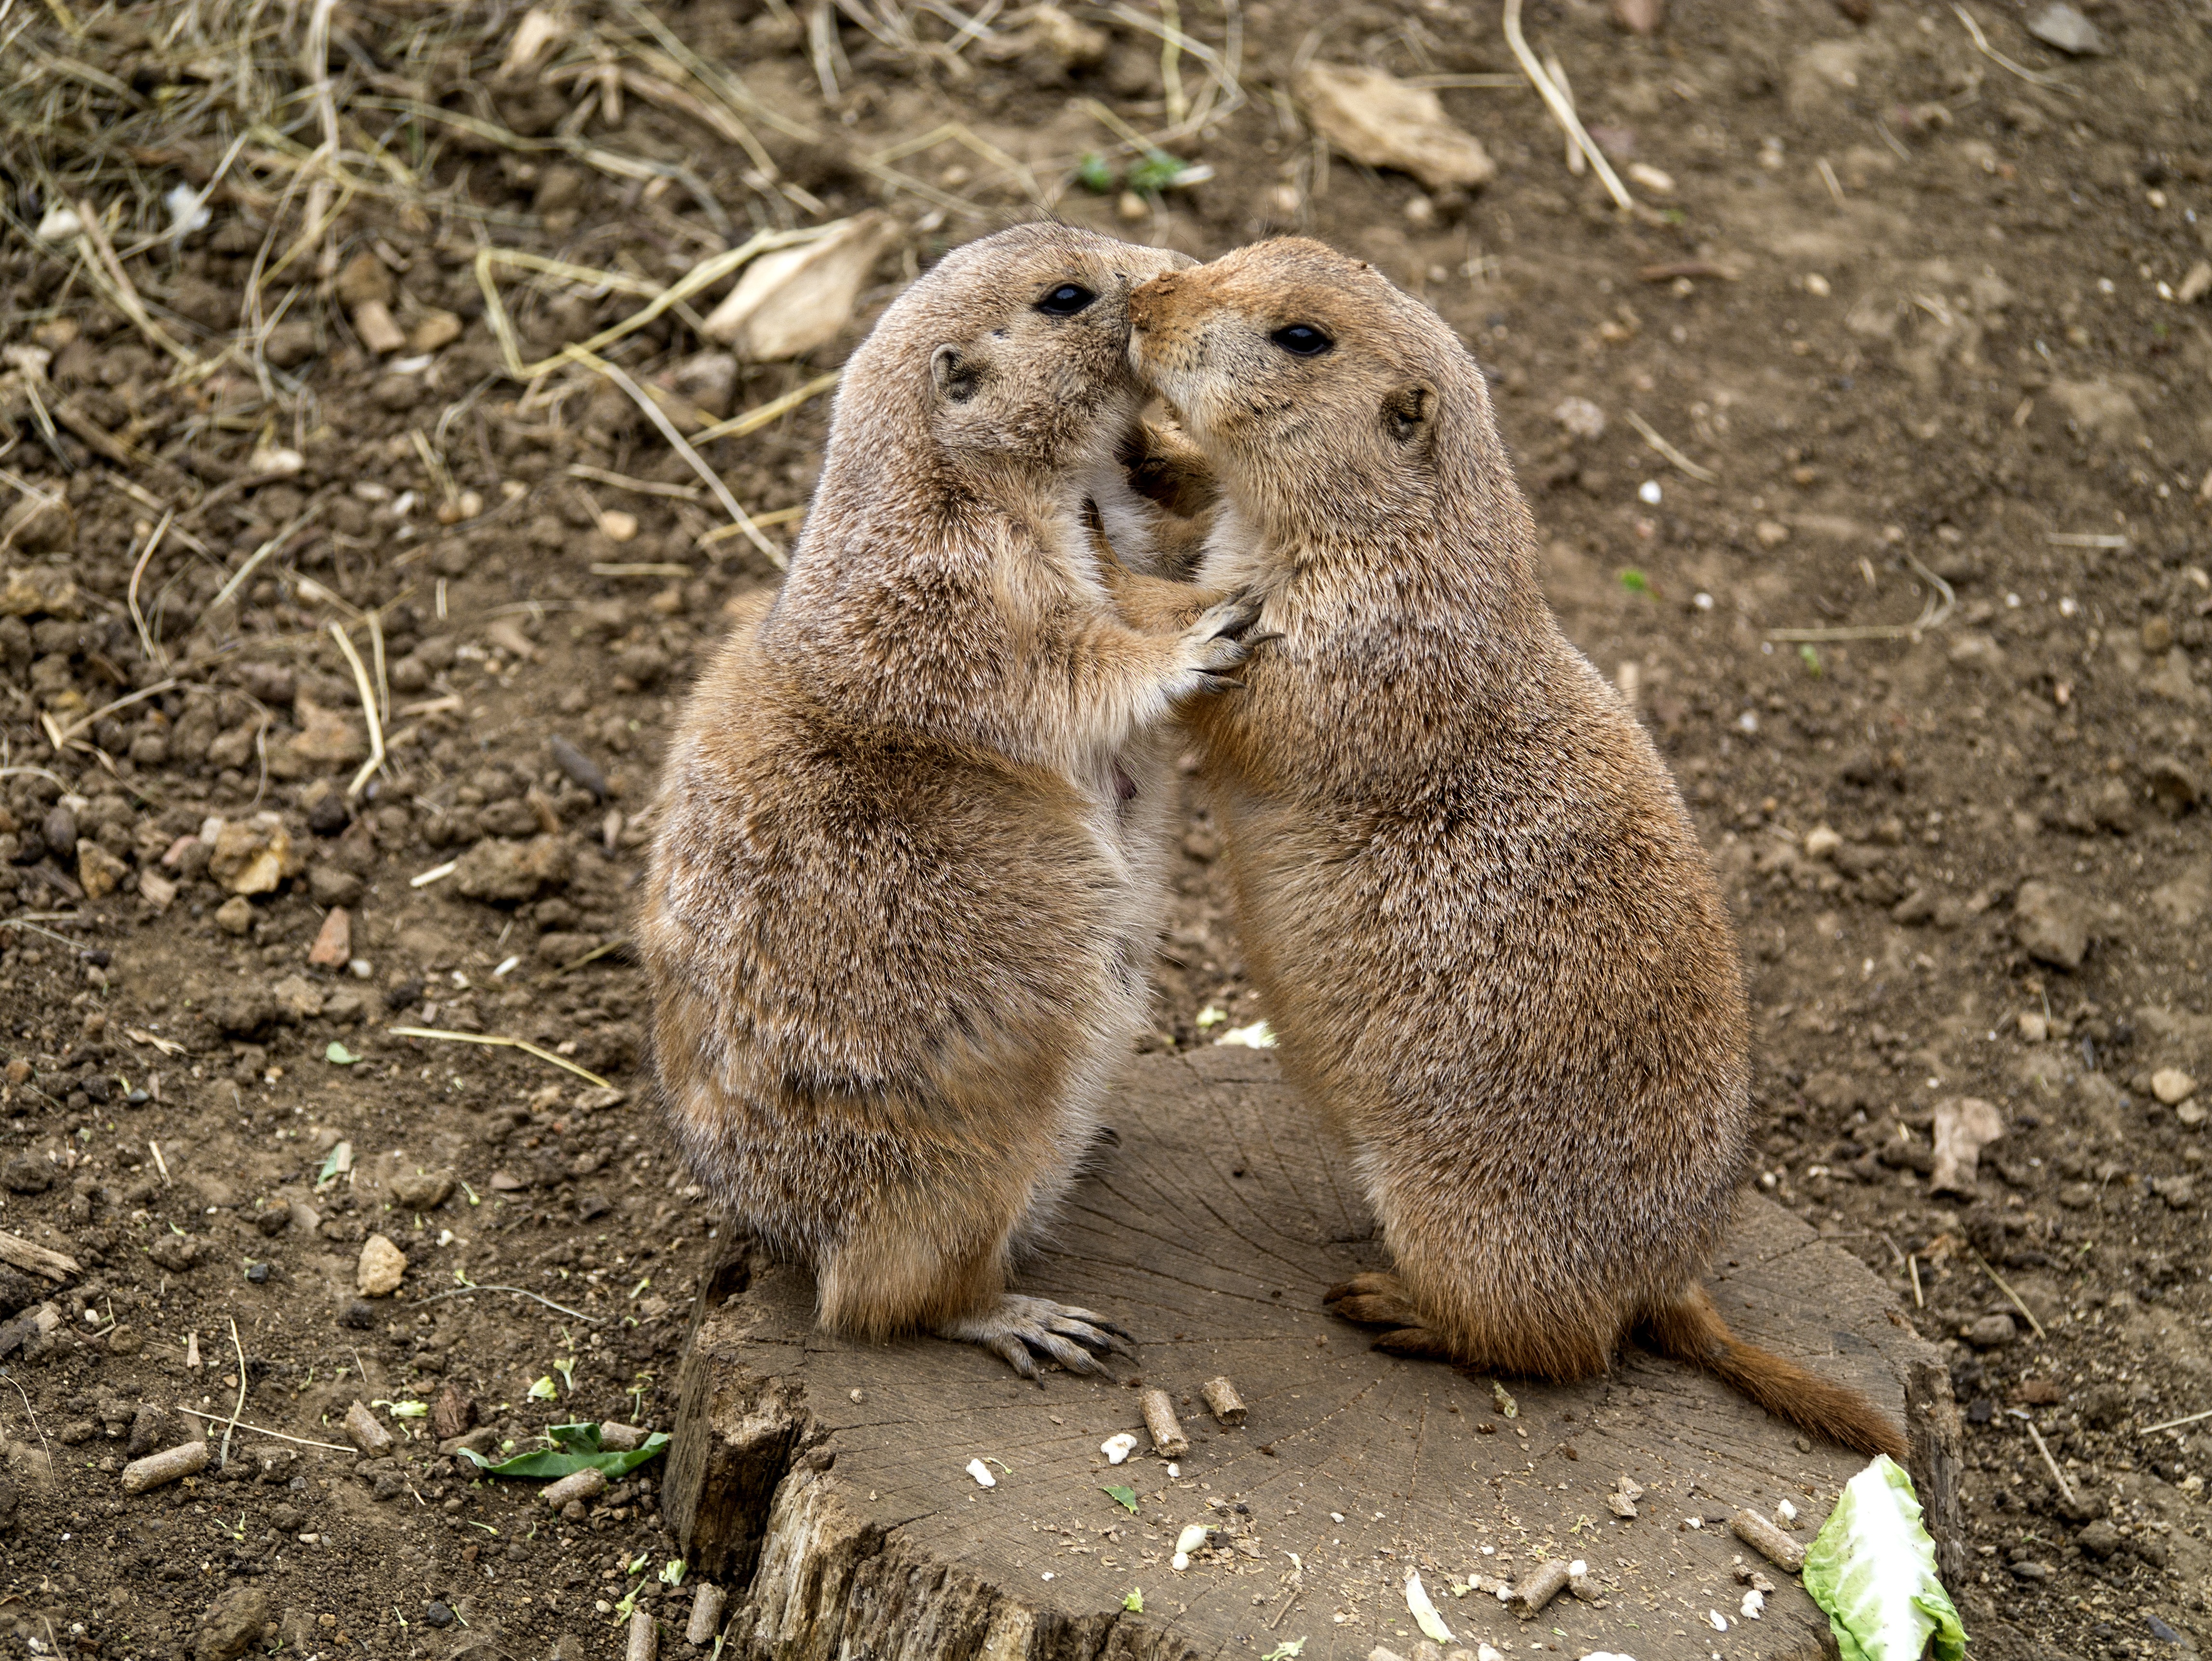
cute, wildlife, mammal, squirrel, rodent, fauna, whiskers, friends, animals, vertebrate, marmot, prairie dog, fox squirrel